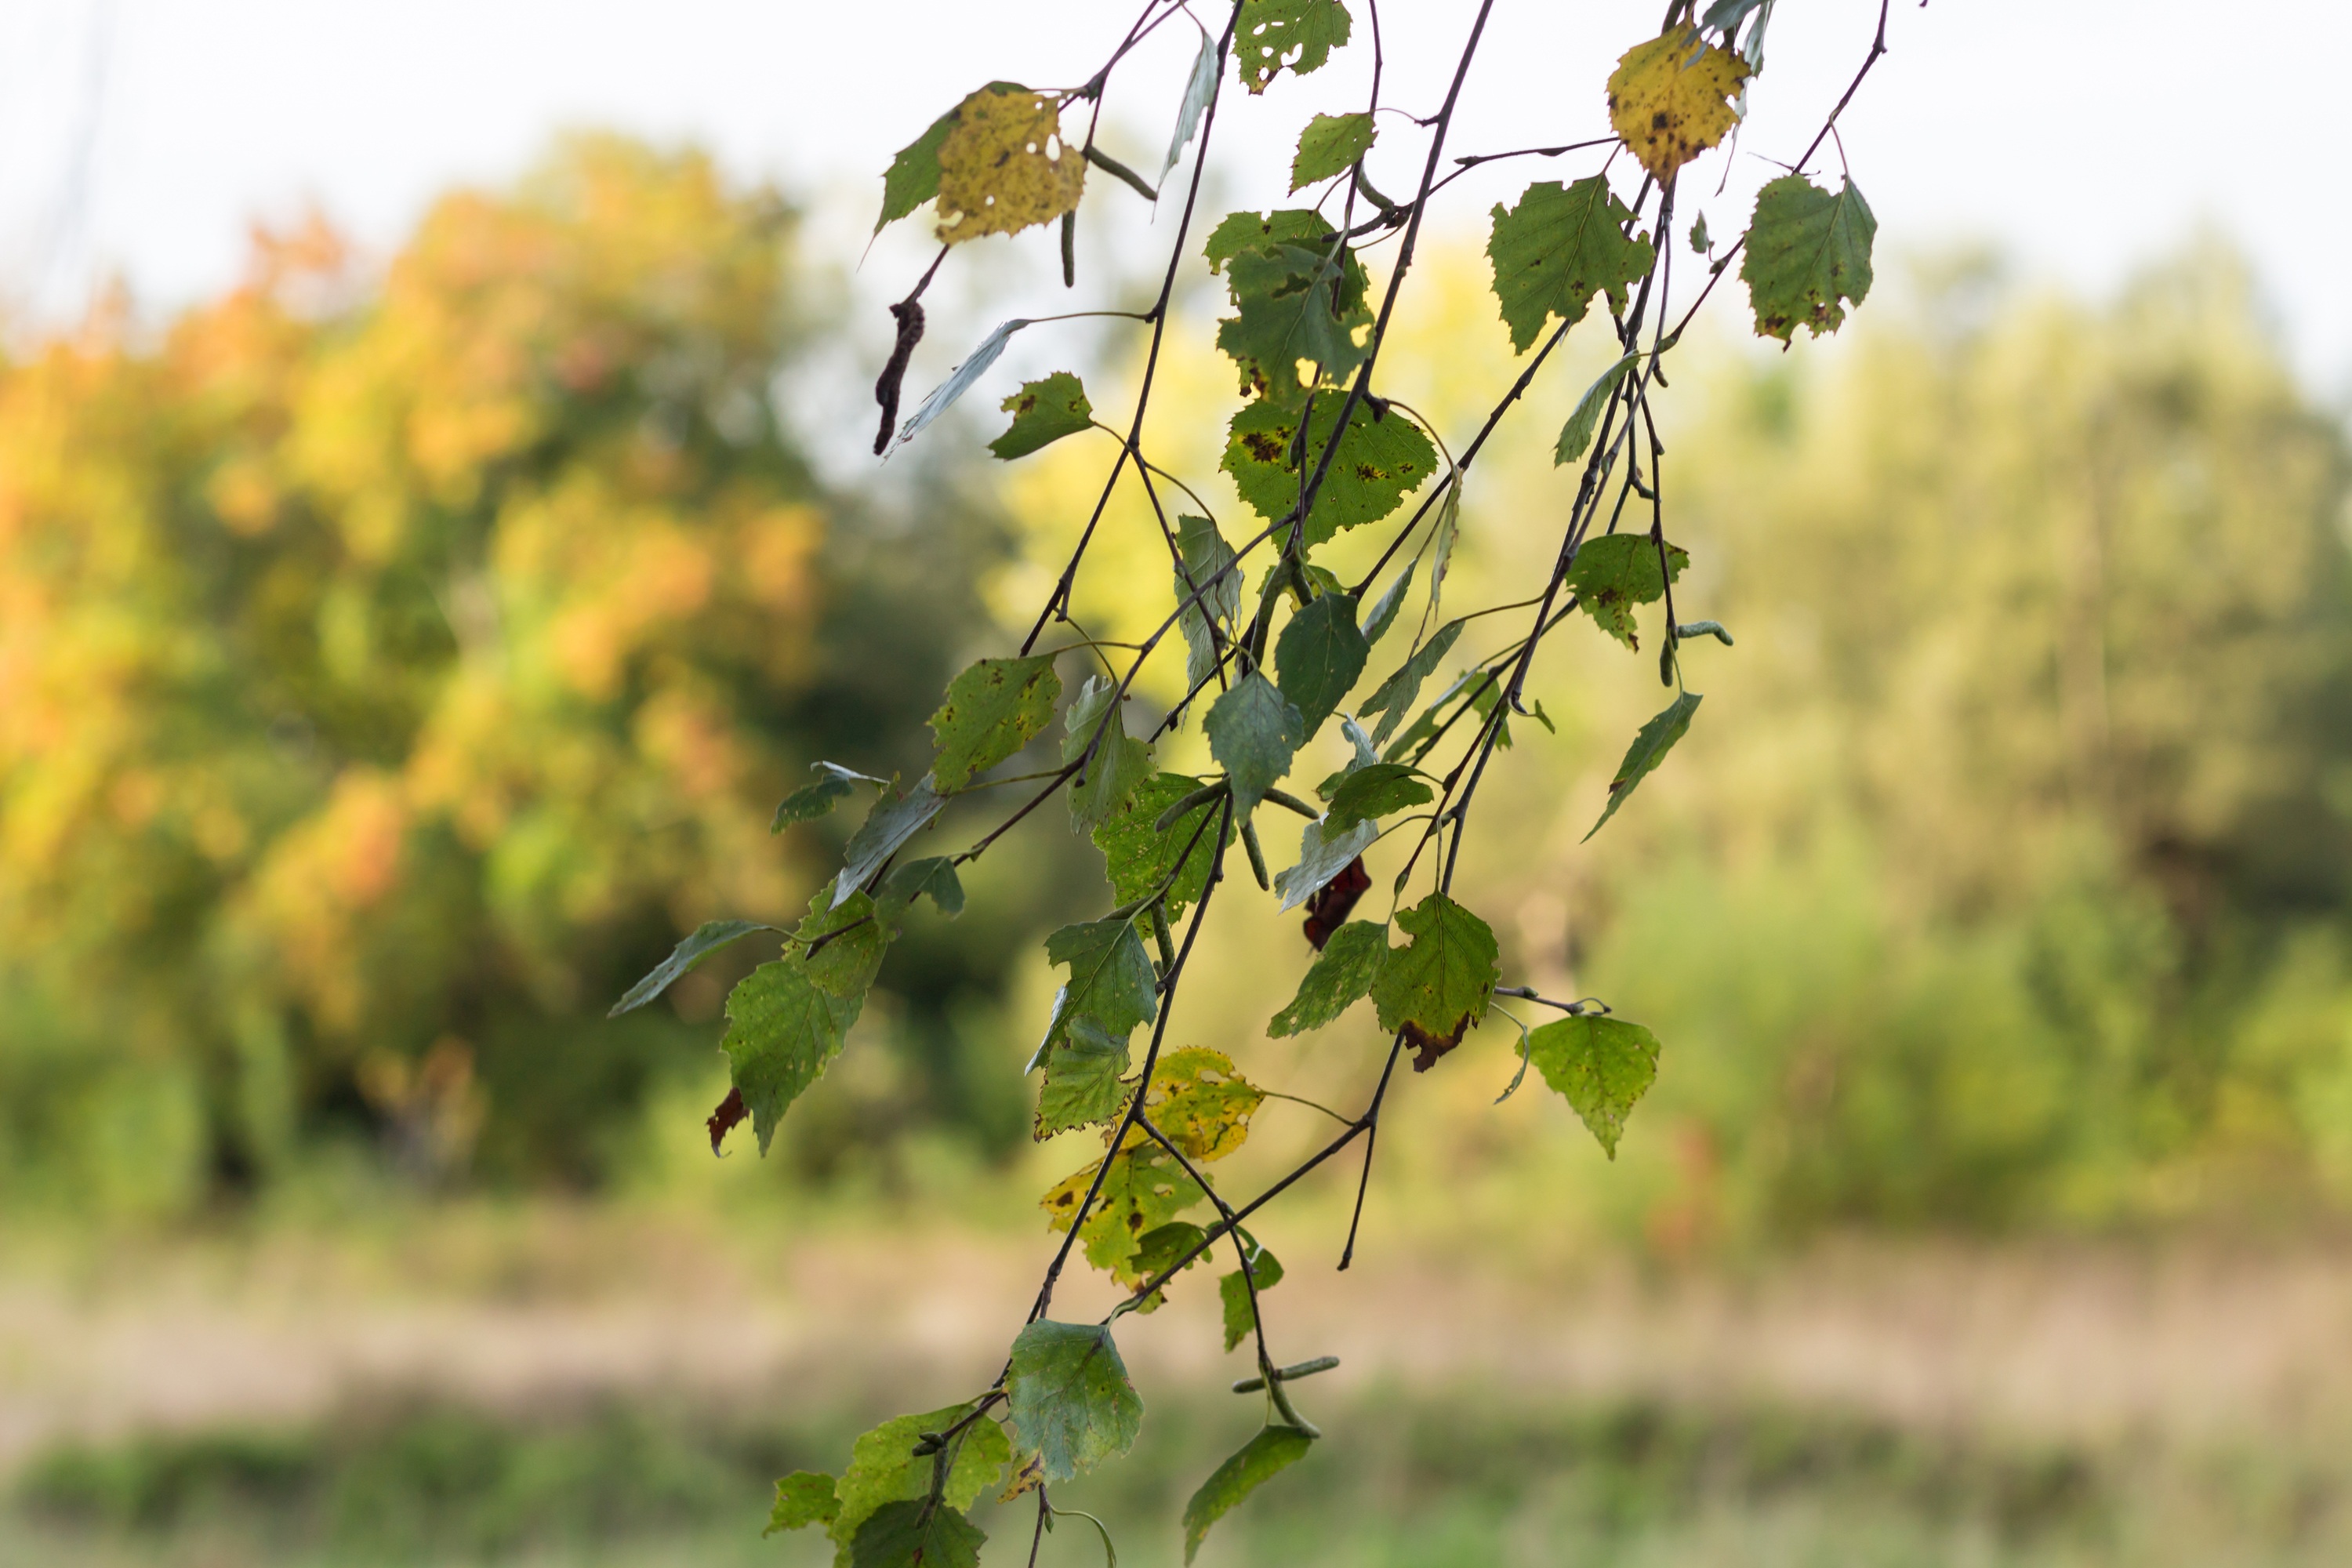
tree, nature, branch, blossom, plant, meadow, sunlight, leaf, flower, wind, food, green, produce, birch, autumn, botany, yellow, agriculture, closeup, flora, season, trees, leaves, day, yellow leaves, autumn forest, flowering plant, birchwood, develops, clear autumn day, woody plant, land plant